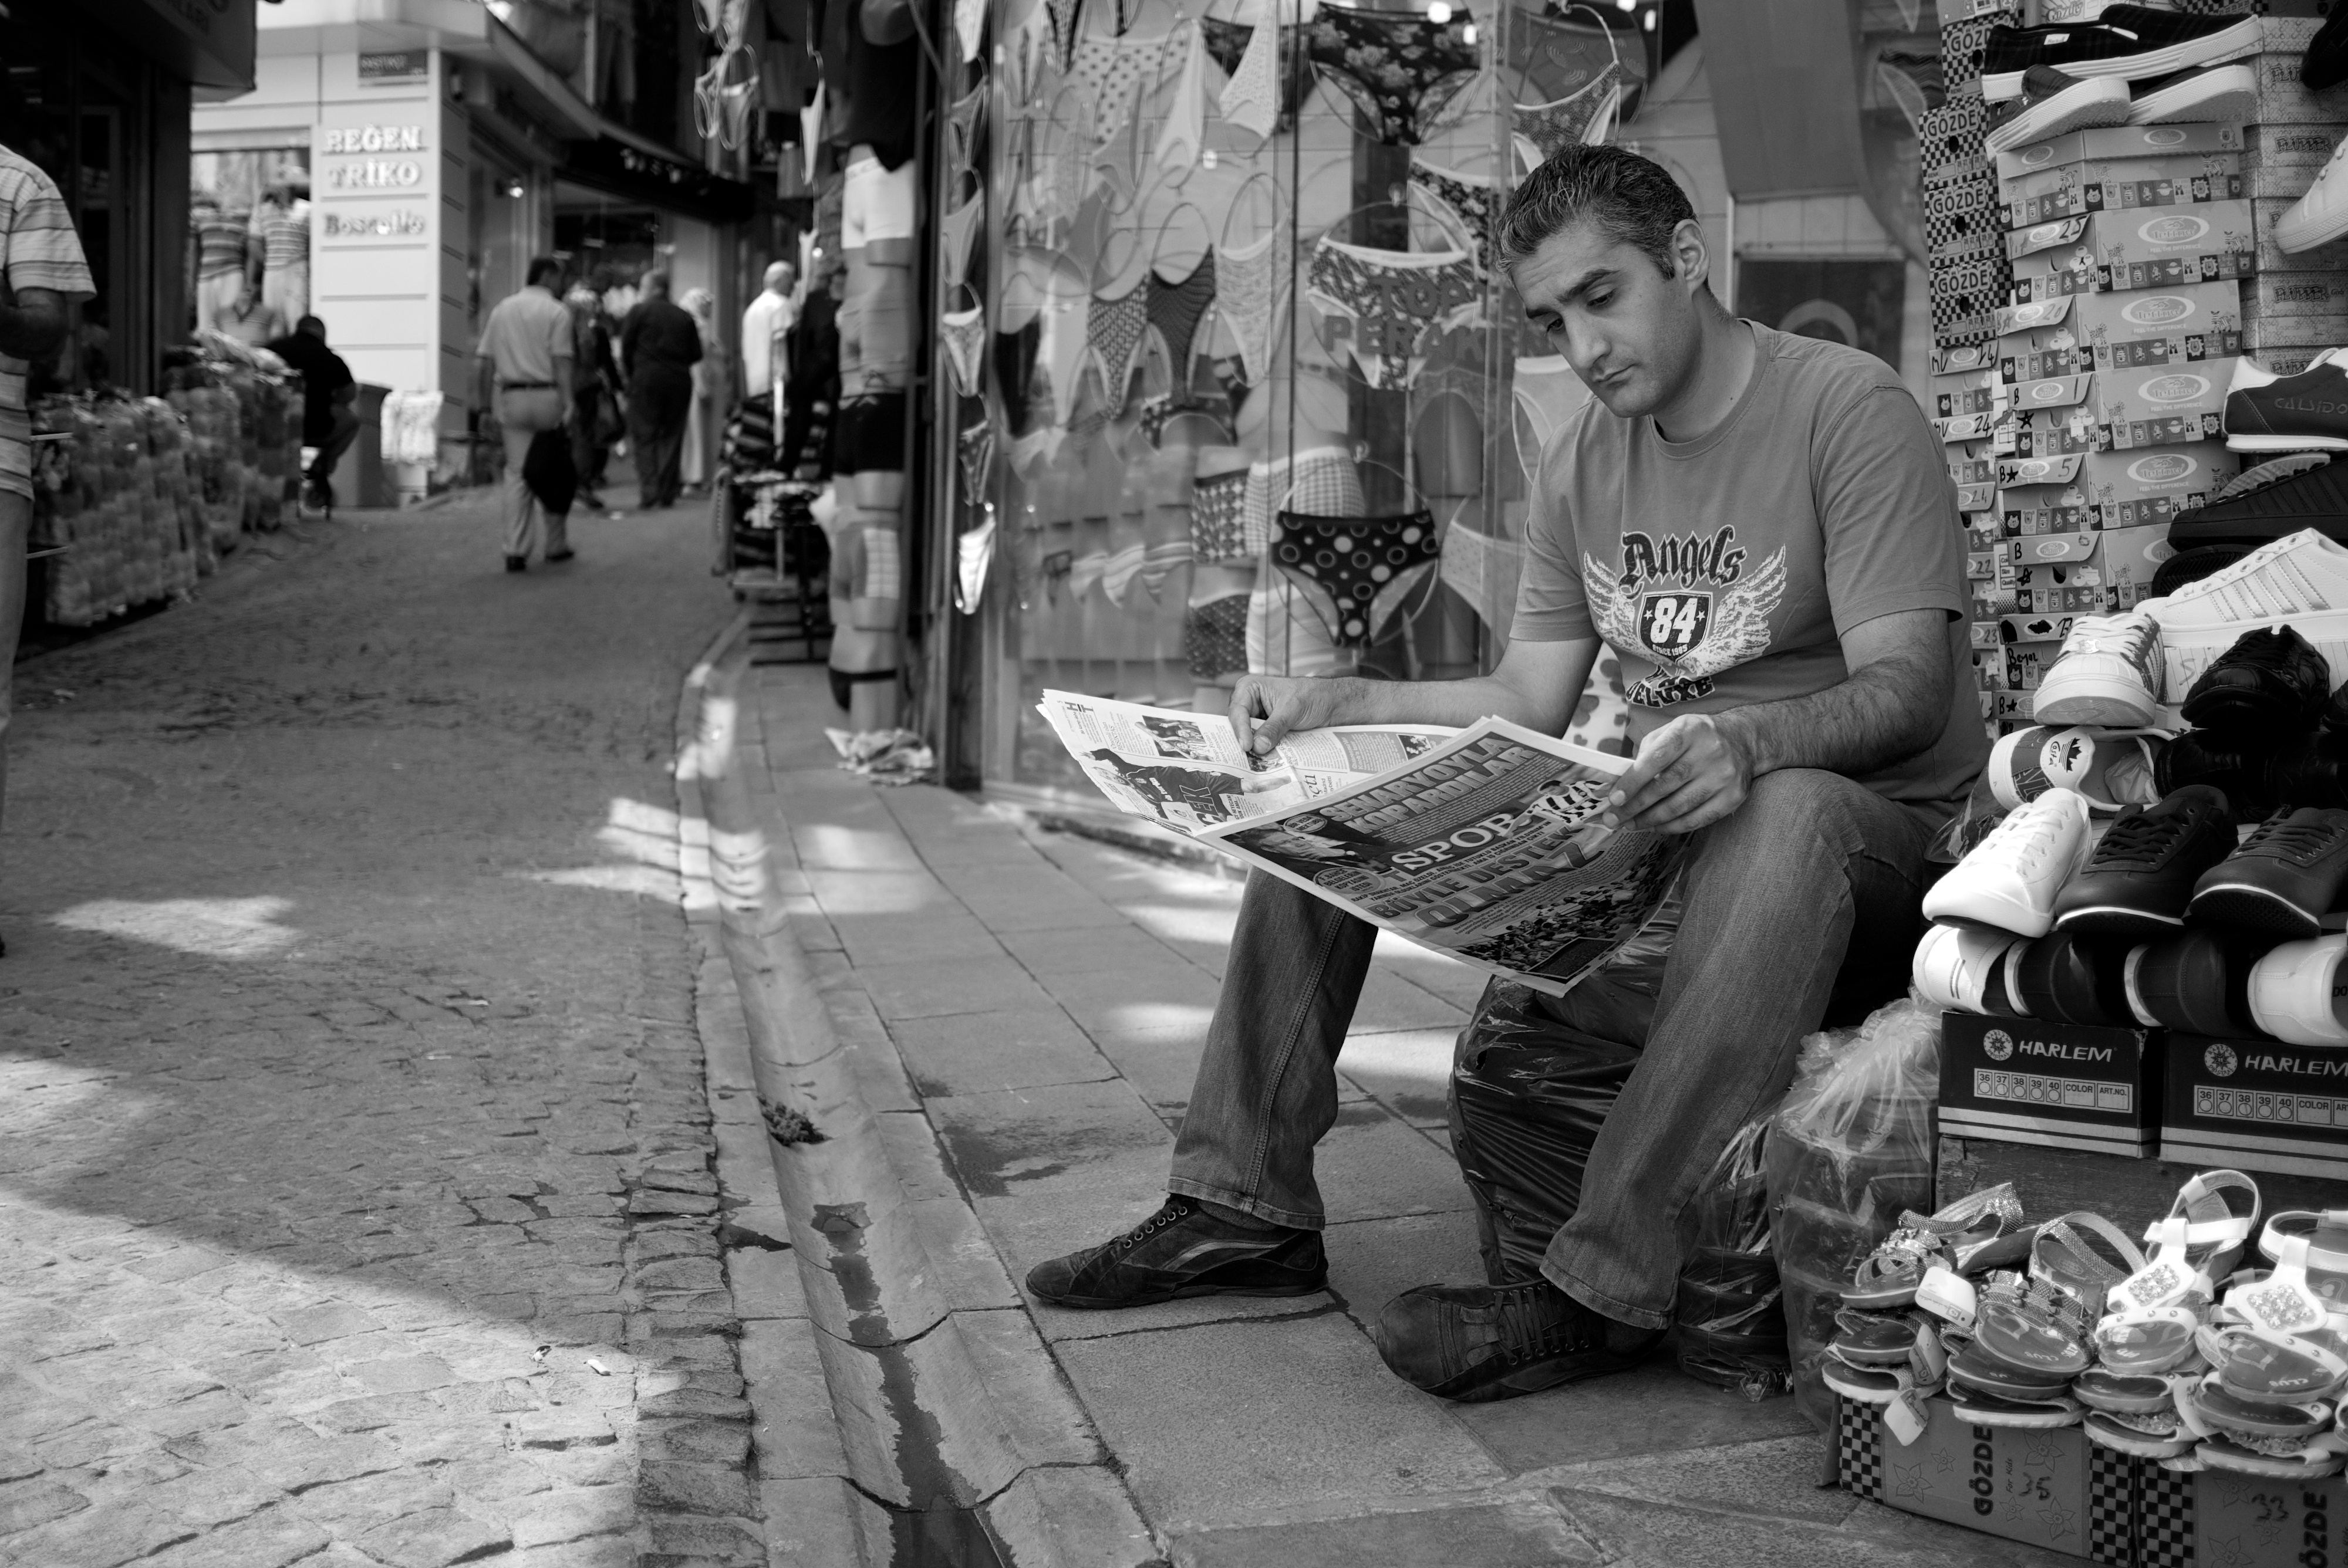
pedestrian, person, black and white, people, road, white, street, photography, crowd, ebook, training, fashion, black, monochrome, streetphotography, flickr, thomas, video, infrastructure, olympus, photograph, snapshot, omd, fuji, leica, monochrom, leuthard, hcb, thomasleuthard, streettogs, monochrome photography, nonbuilding structure, human positions